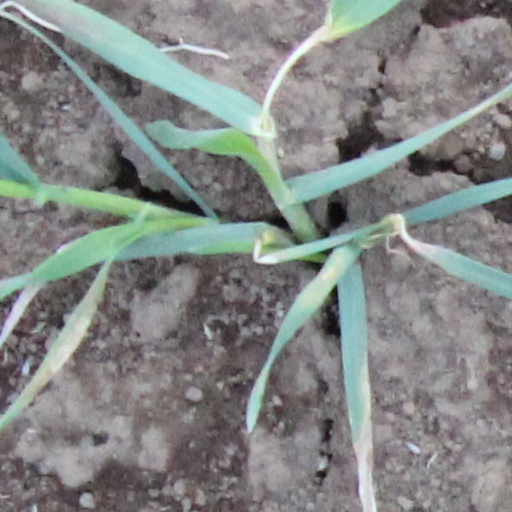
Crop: wheat